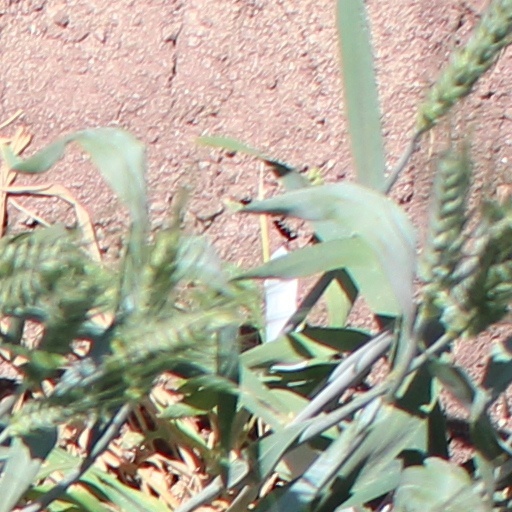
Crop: wheat